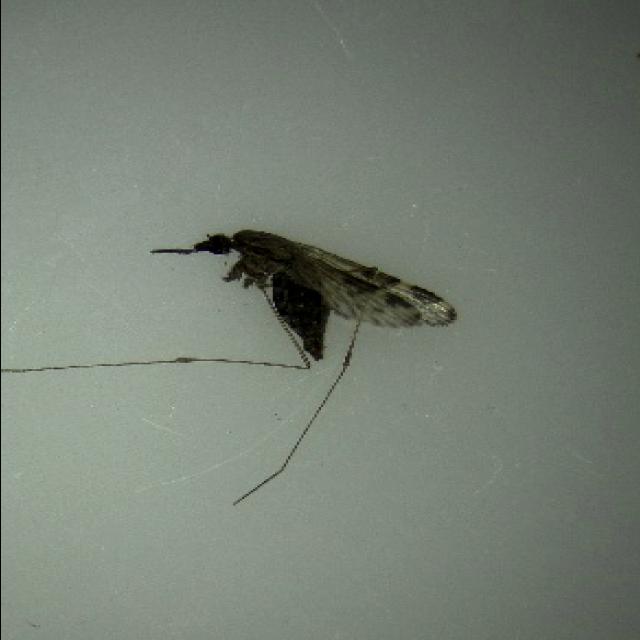
Species: anopheles_sinensis